Papua New Guinea Premier Soccer League

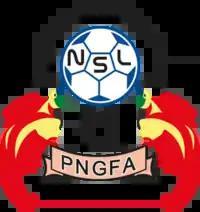
National Soccer League logo

The Papua New Guinea Premier Soccer League is the men's top division of professional soccer in Papua New Guinea. It is a nationwide league formed in 2006 by Papua New Guinea Football Association.